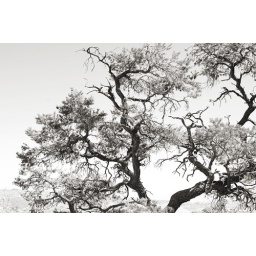
red rock canyon by CHILTY